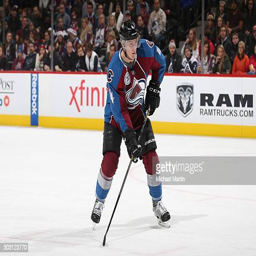
ice hockey player of the skates against sports team